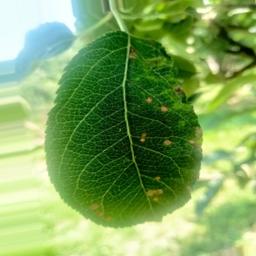
Label: Alternaria